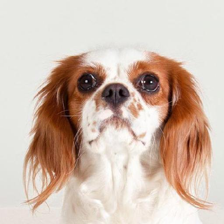
Label: animals